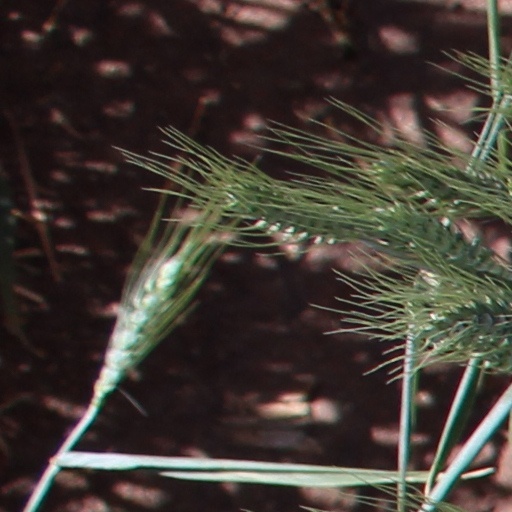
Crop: wheat